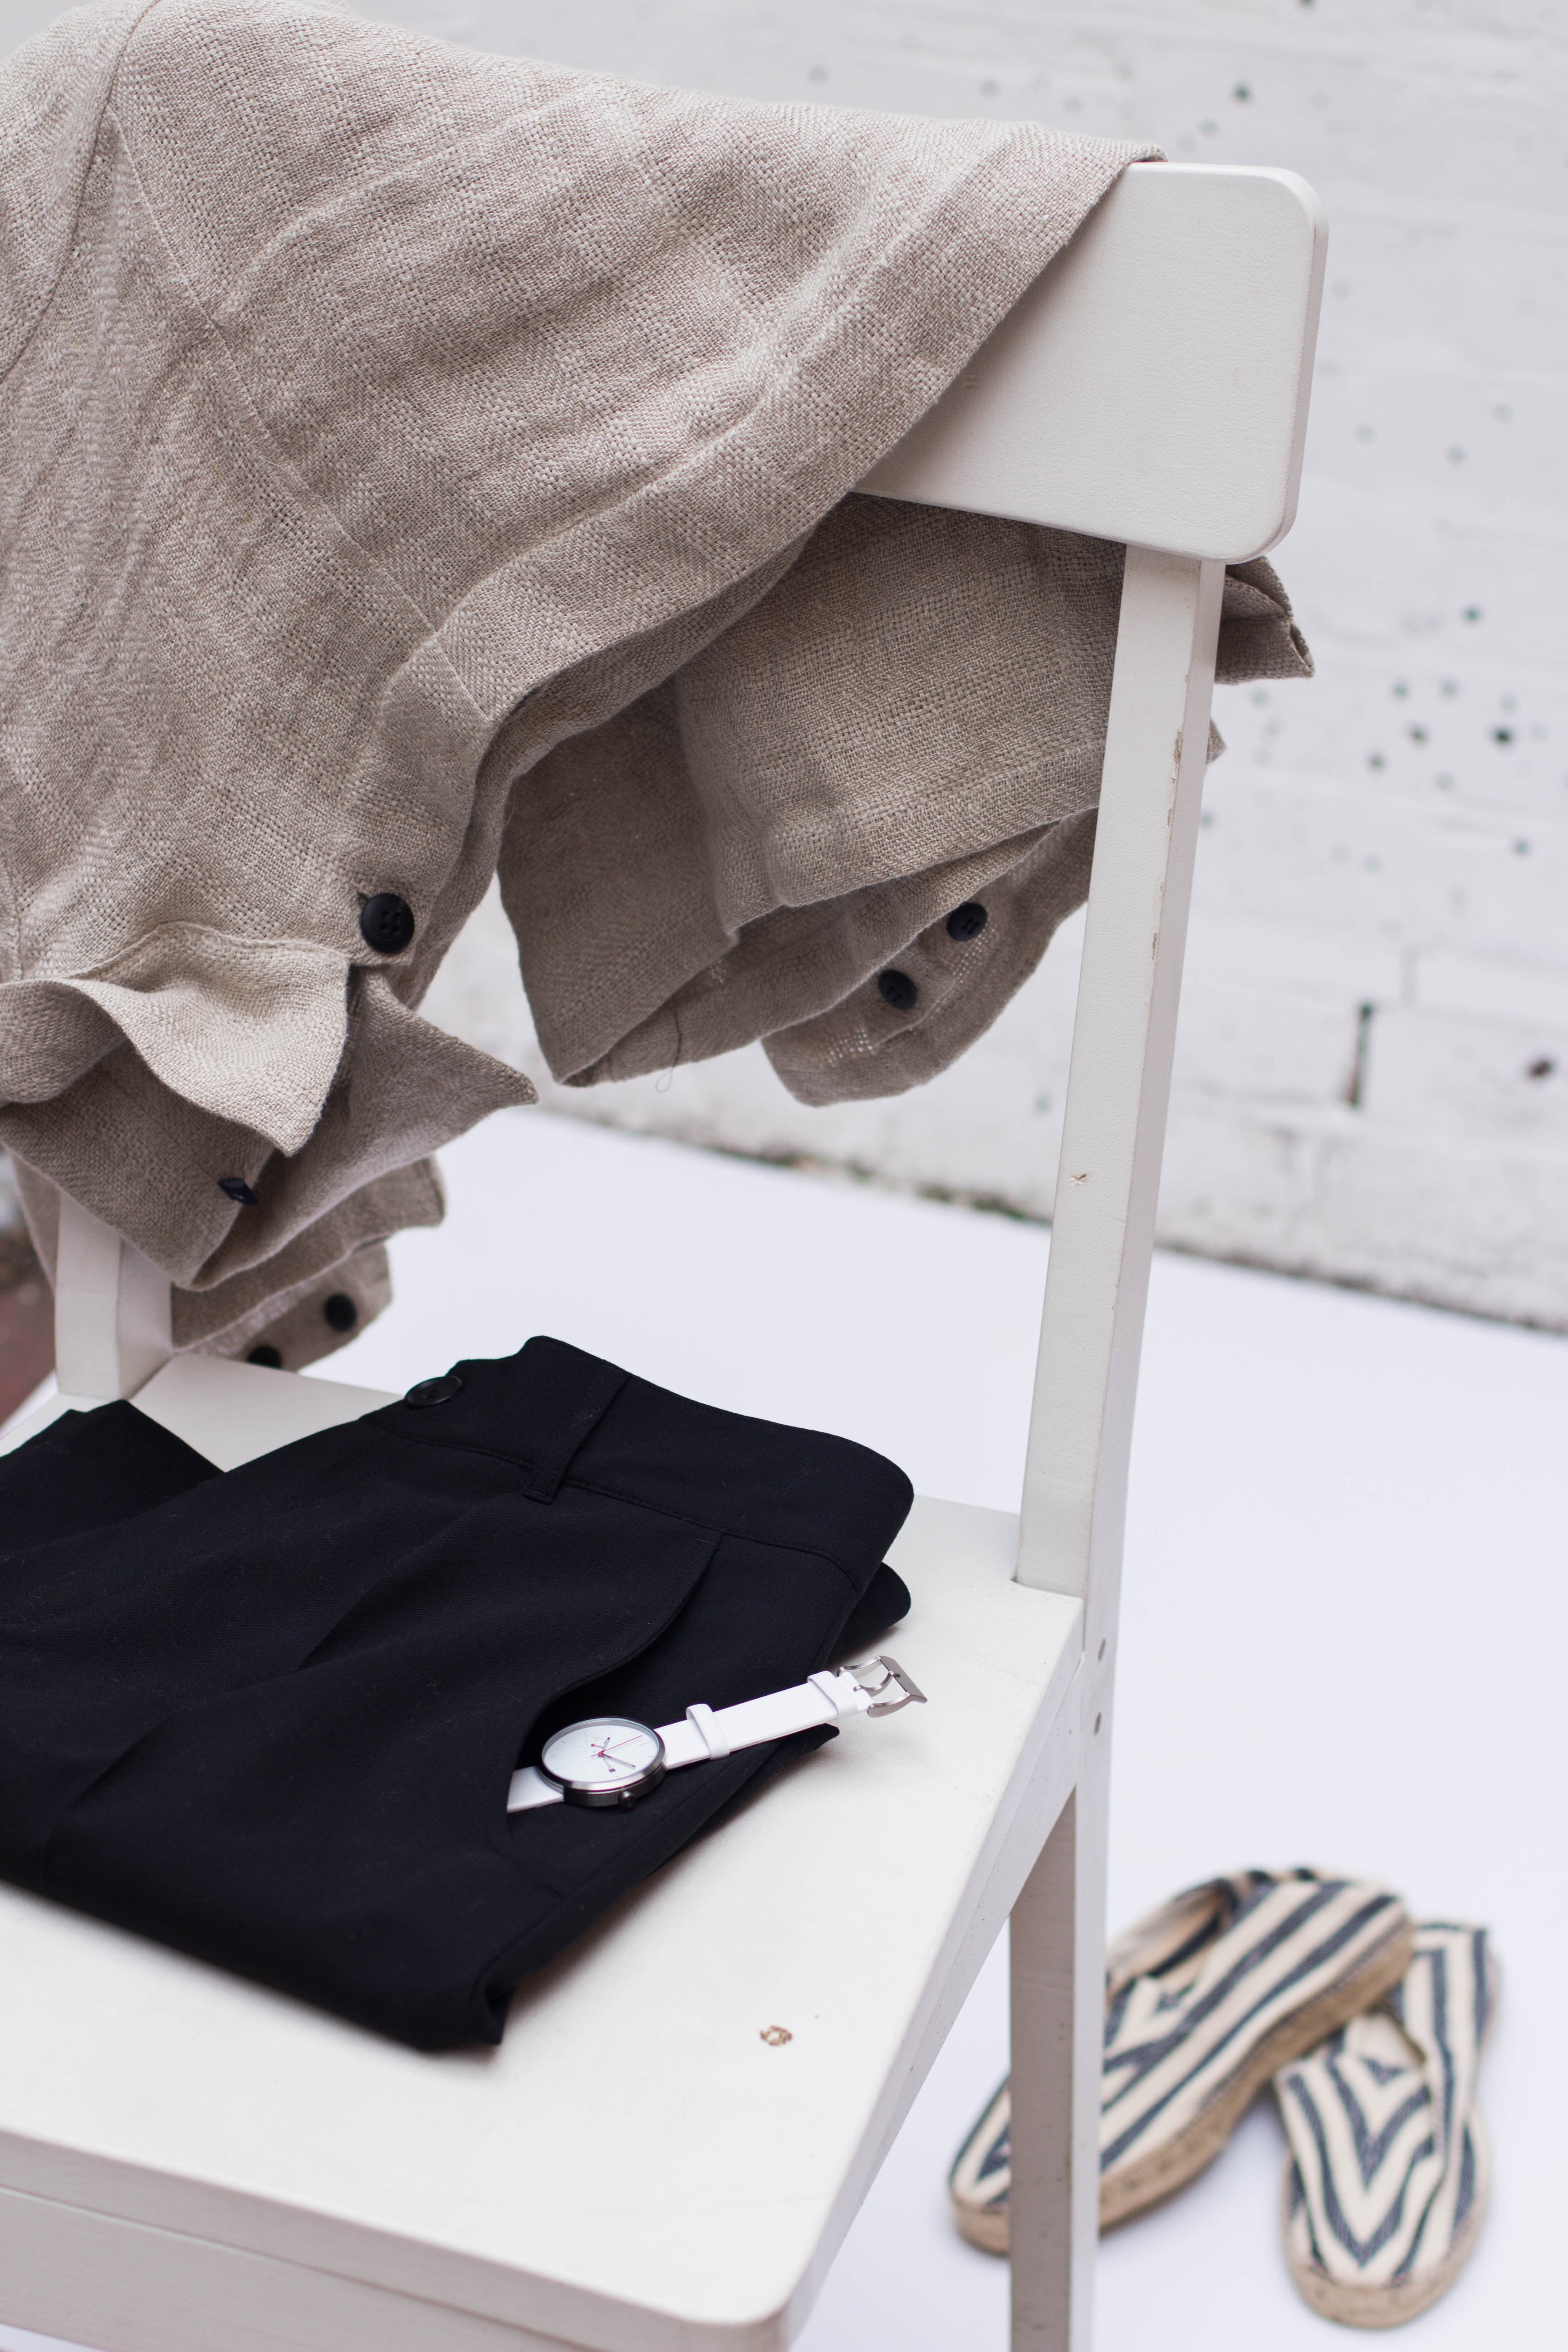
table, chair, furniture, product, product design